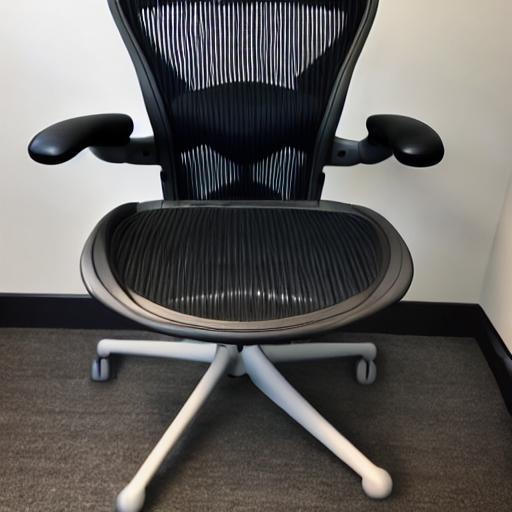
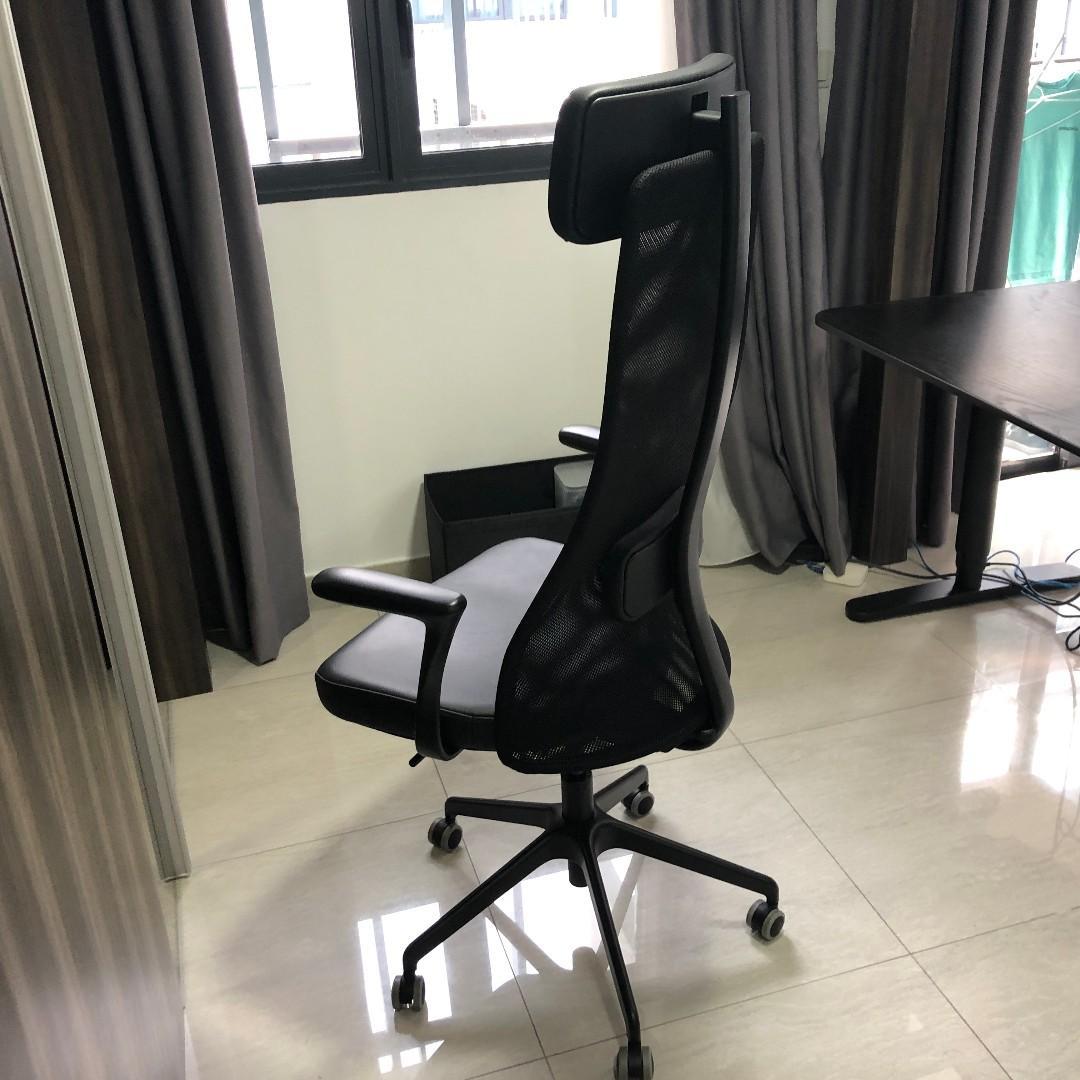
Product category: items_chair
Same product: no